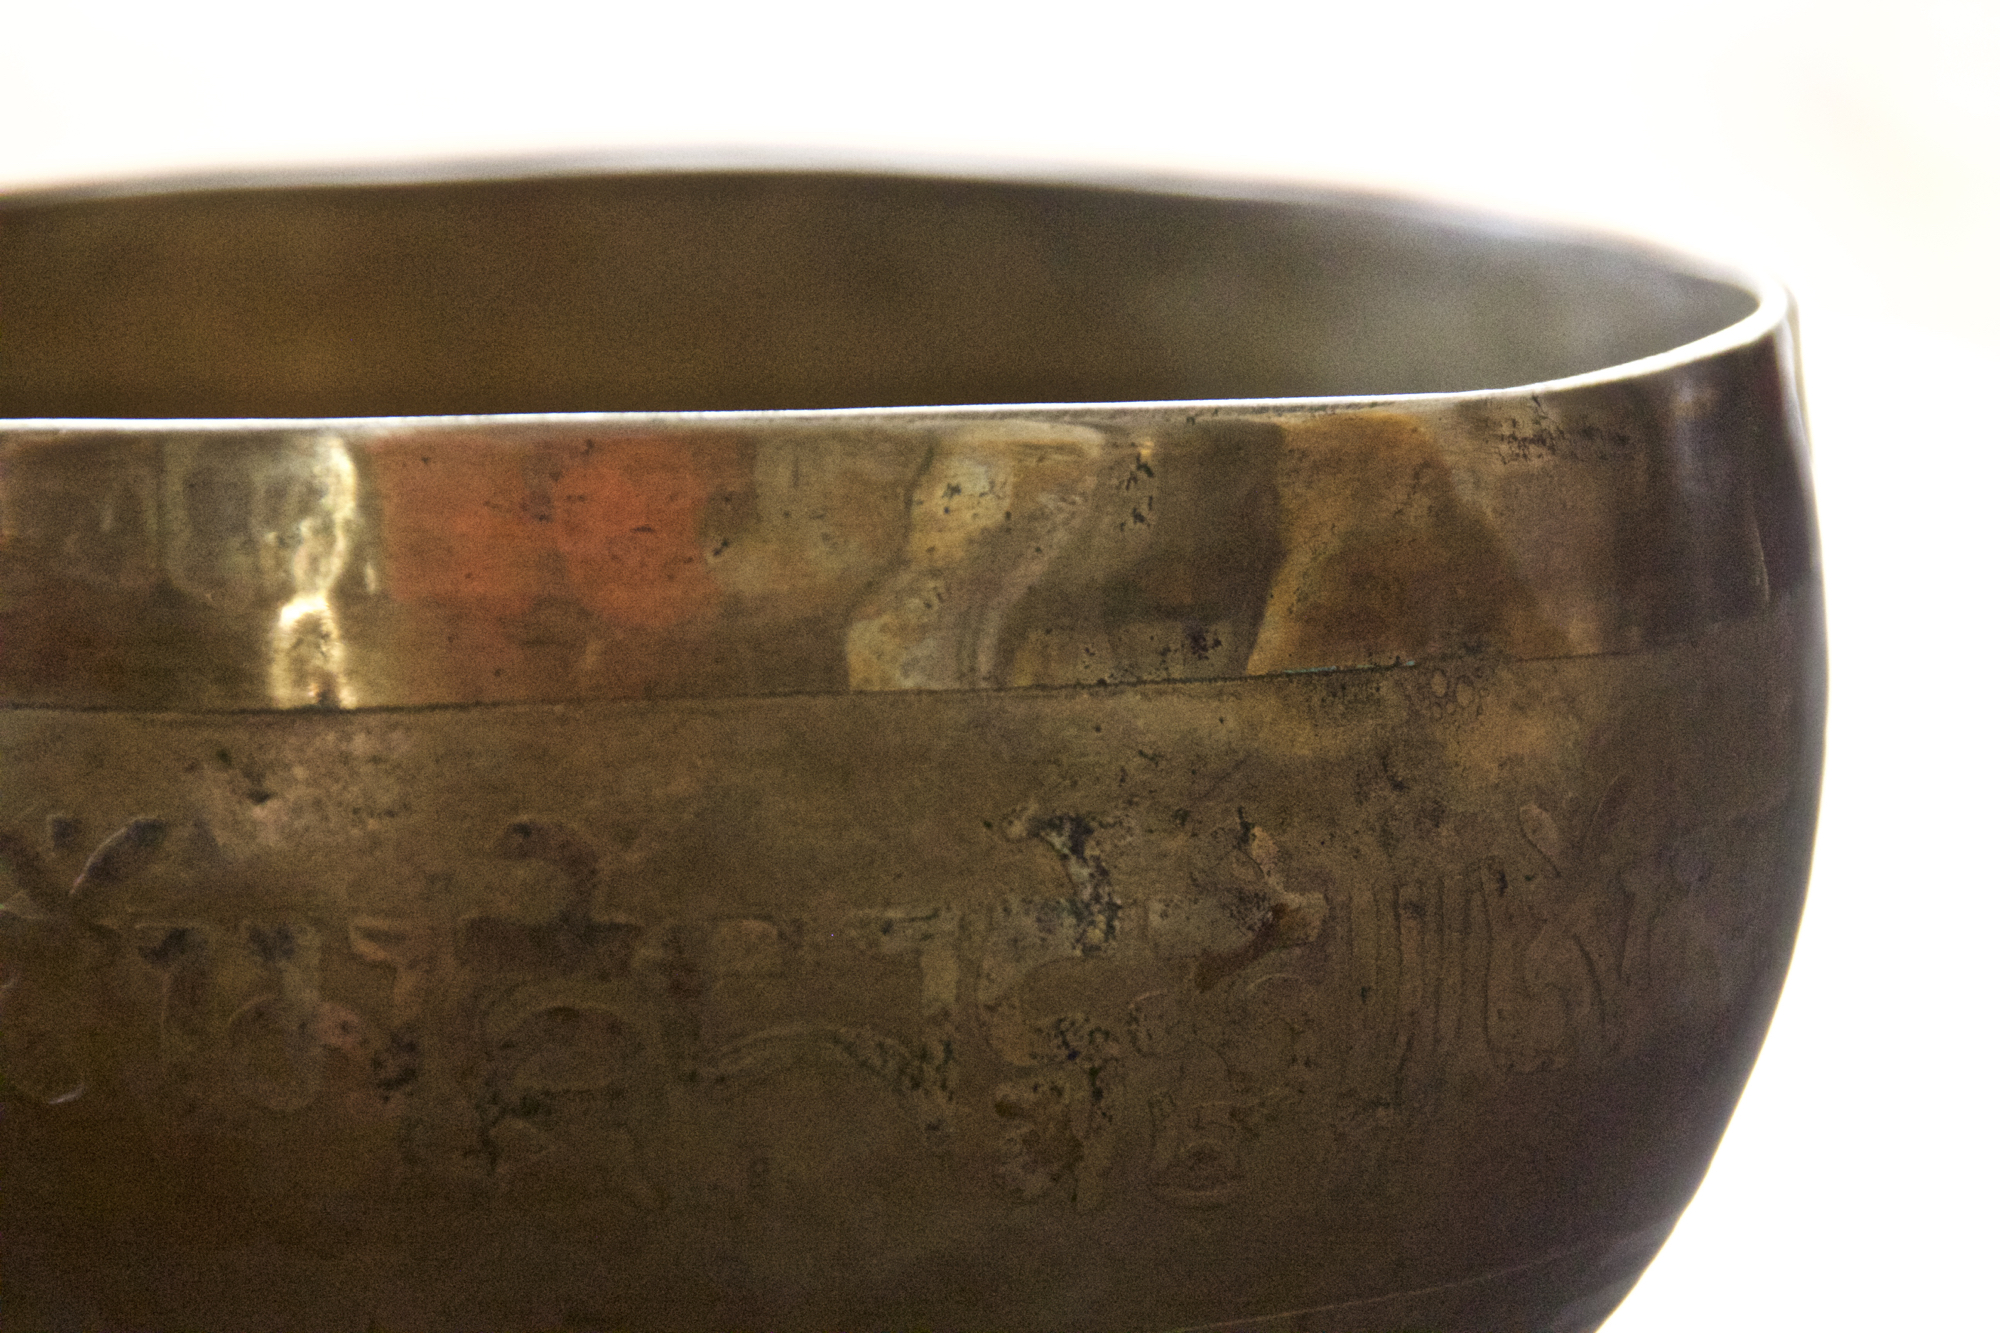
bell, bowl, ceramic, metal, material, musical instrument, brass, copper, bronze, tibetansingingbowl, man made object